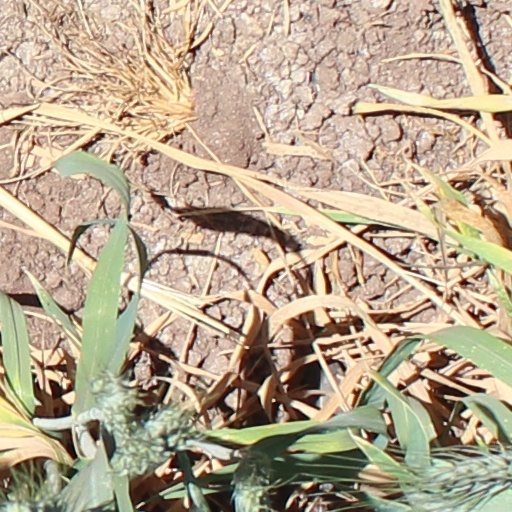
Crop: wheat